Steinweiler

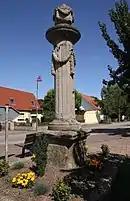
Napoleon's Column

Steinweiler was first created in 968 and was officially given the name "Steinweiler" in 1585. The oldest house in the village dates back to 1724; some others were built in the 1780s and 1790s.